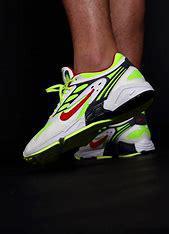
Brand: Nike
Model: Air Ghost Racer